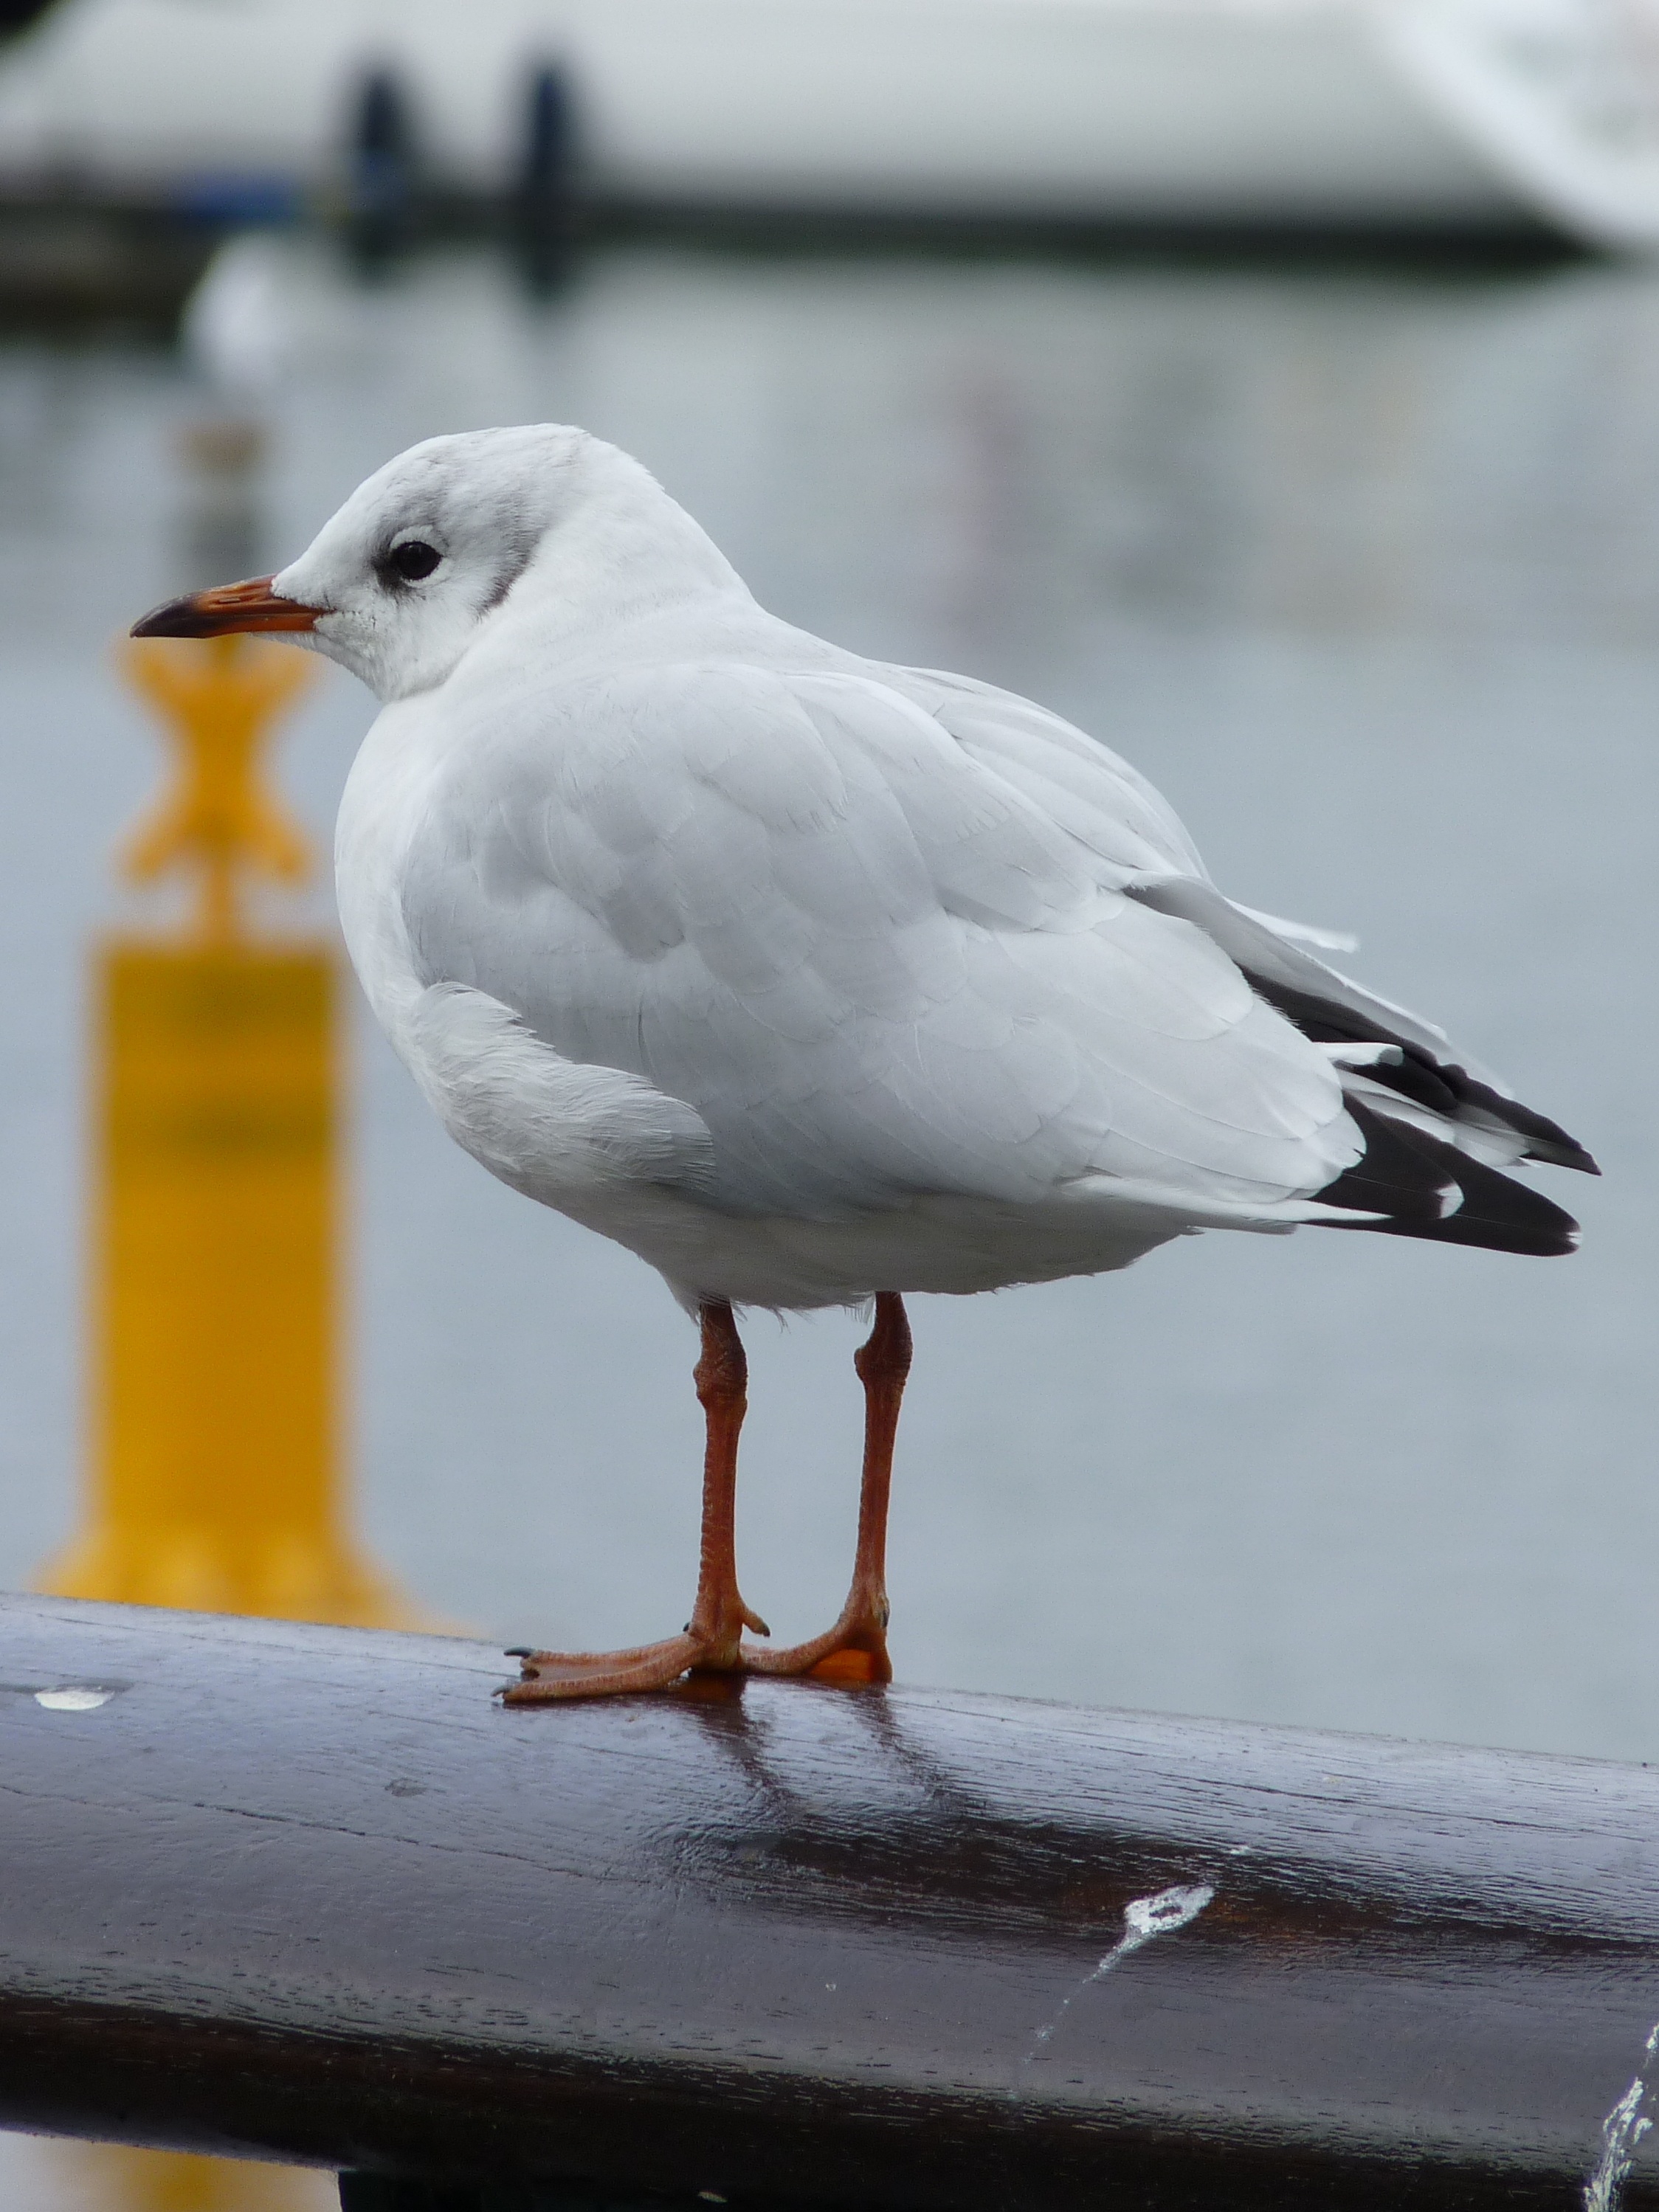
bird, wing, white, animal, seabird, seagull, gull, beak, port, fauna, vertebrate, seevogel, charadriiformes, european herring gull